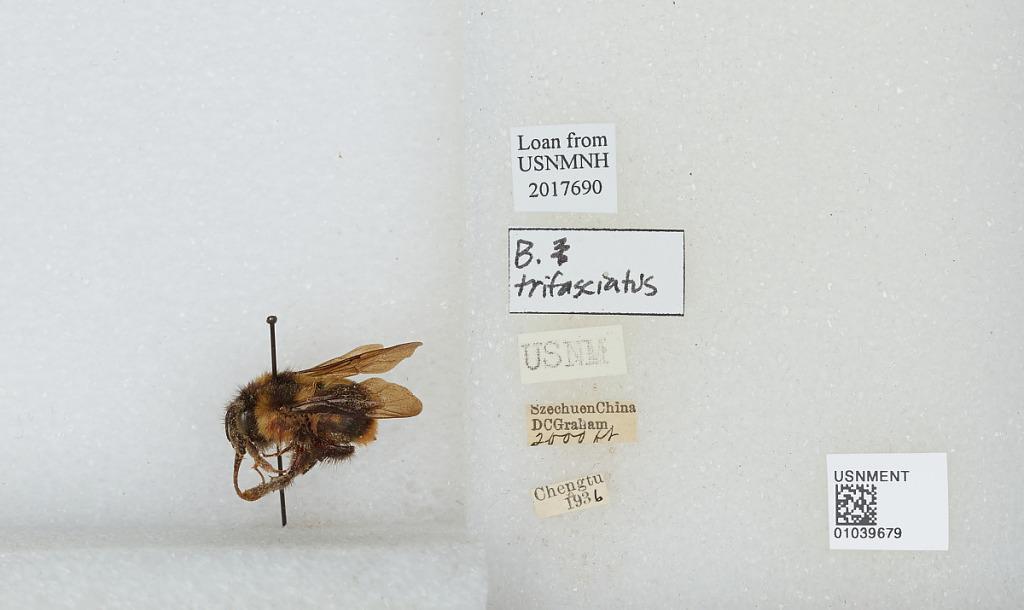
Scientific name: Bombus (Diversobombus) trifasciatus Smith
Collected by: D. Graham
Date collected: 1936--
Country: China
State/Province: Sichuan
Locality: Chengdu